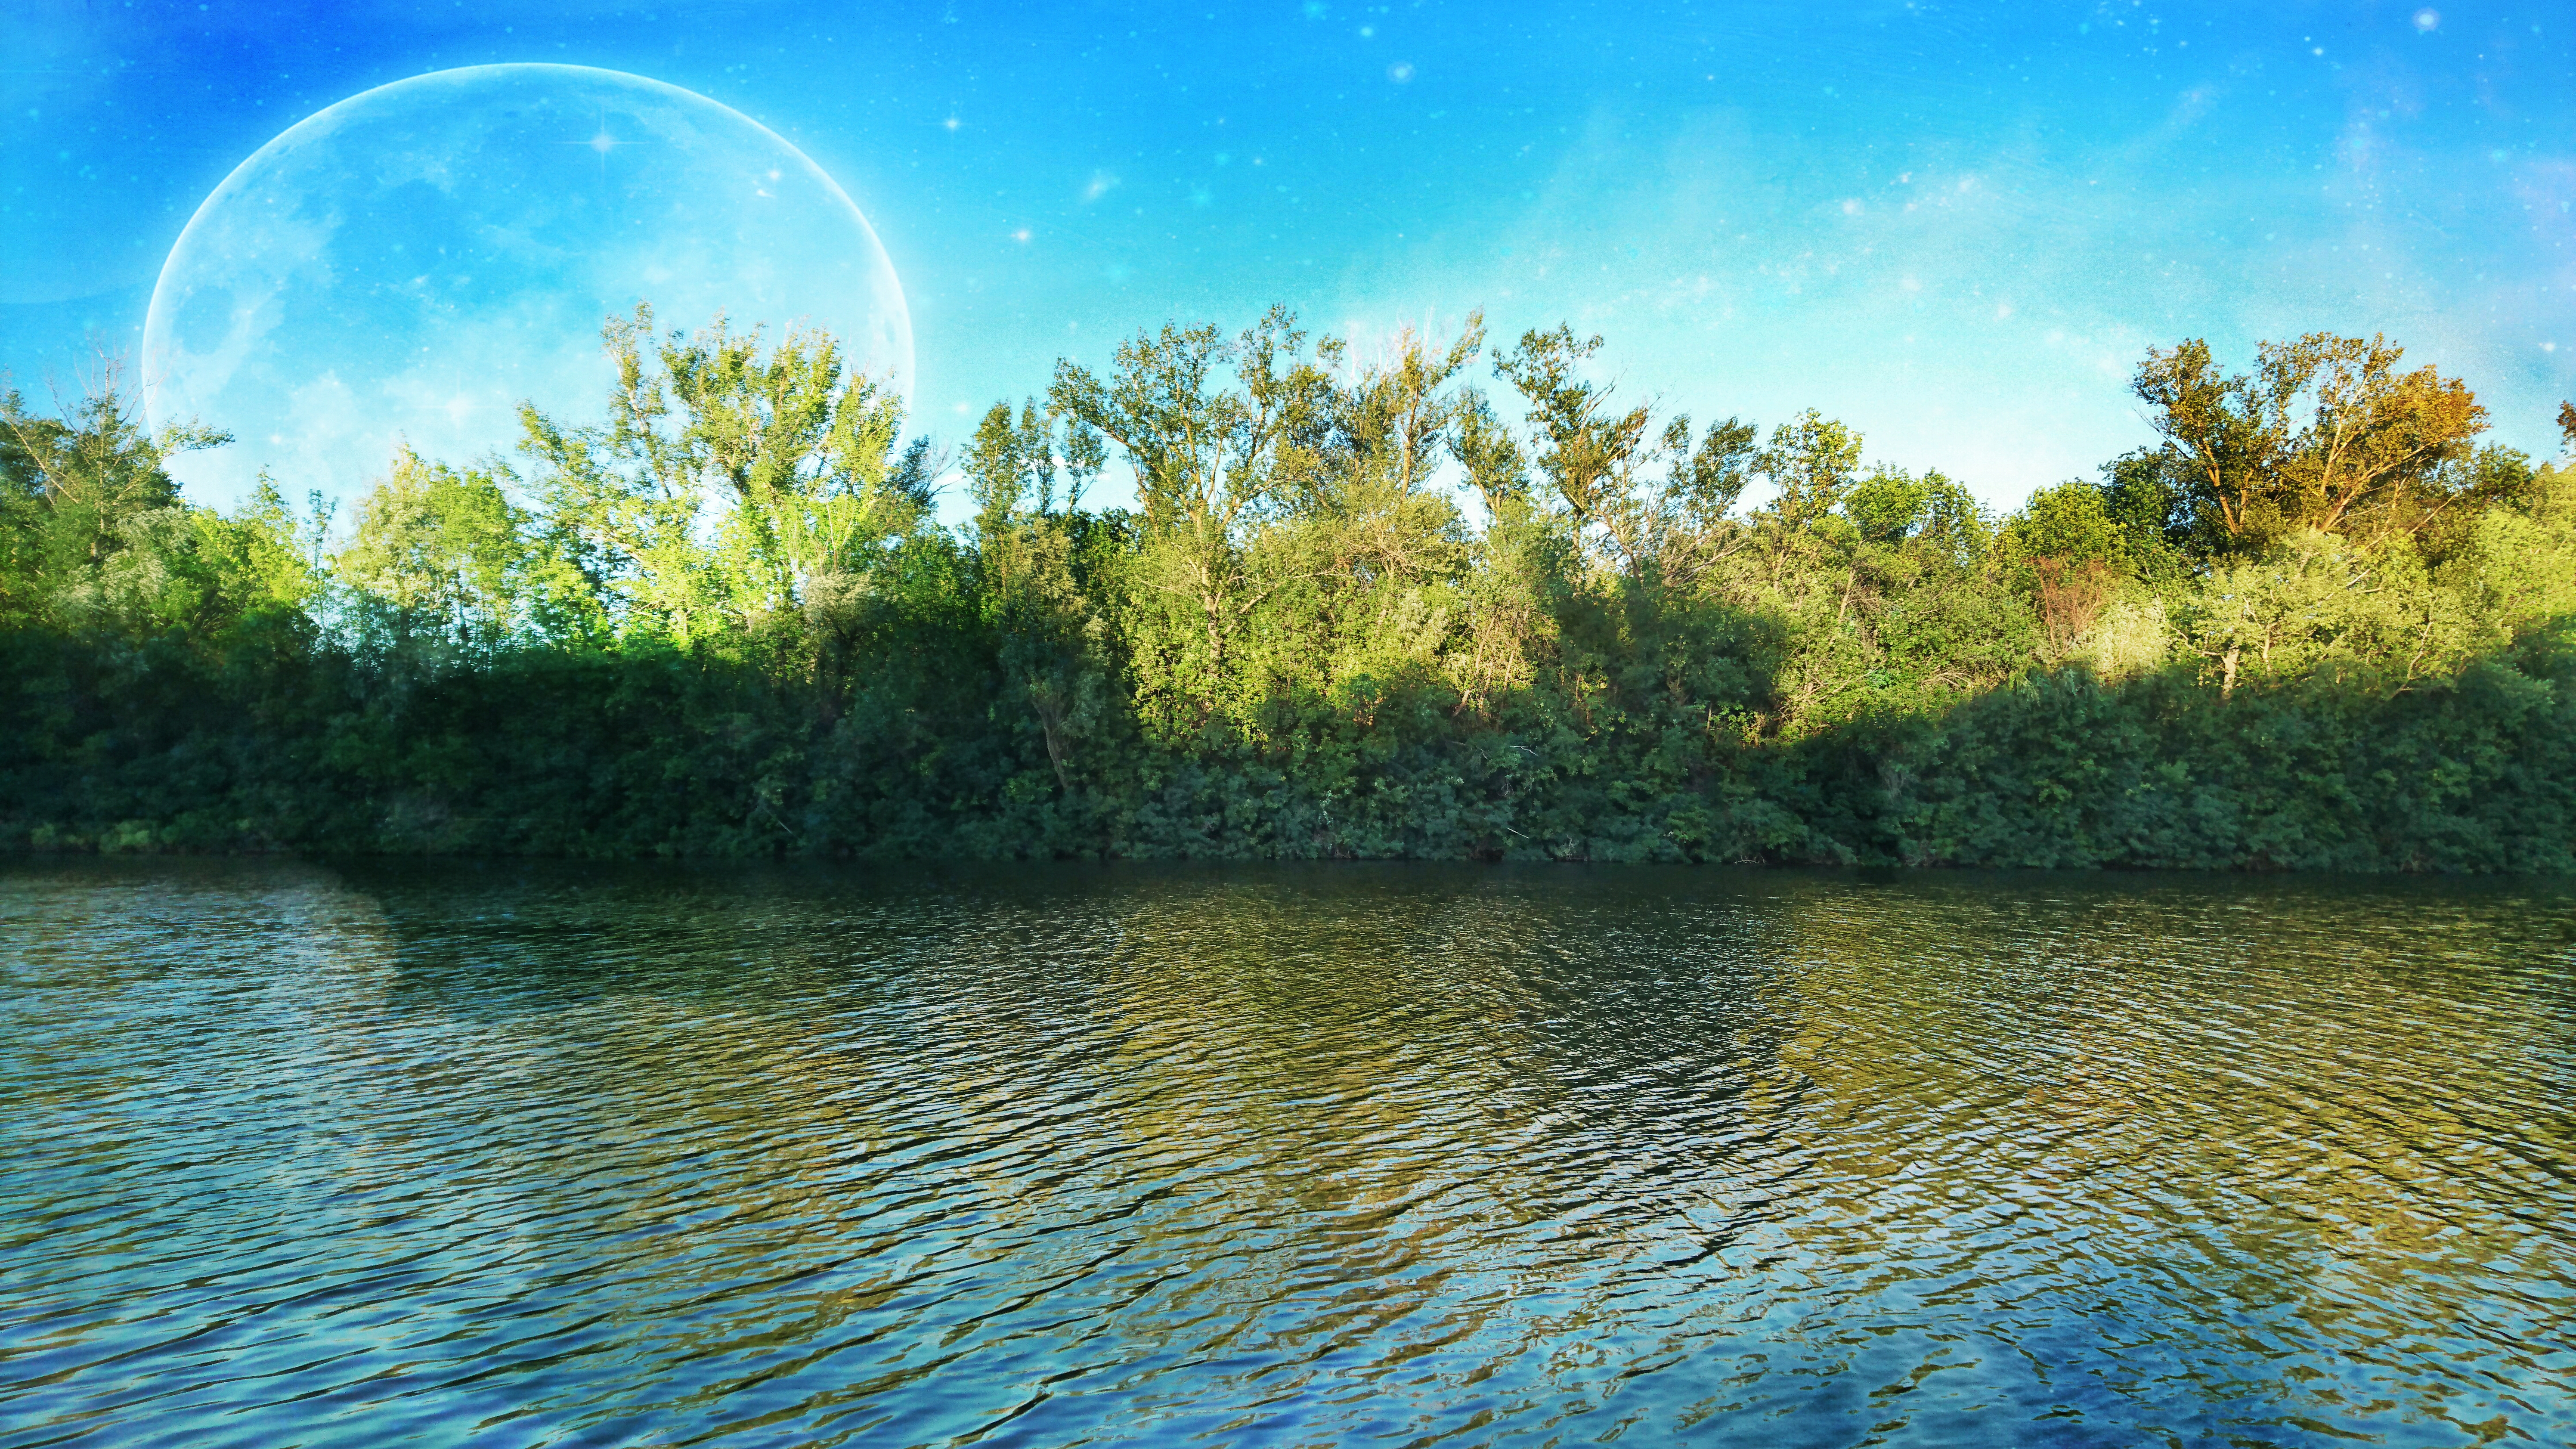
tree, reflection, water, nature, sky, water resources, vegetation, nature reserve, river, daytime, bank, wetland, watercourse, atmosphere, leaf, pond, sunlight, biome, lake, landscape, forest, bayou, calm, computer wallpaper, floodplain, grass, swamp, horizon, earth, reservoir, cloud